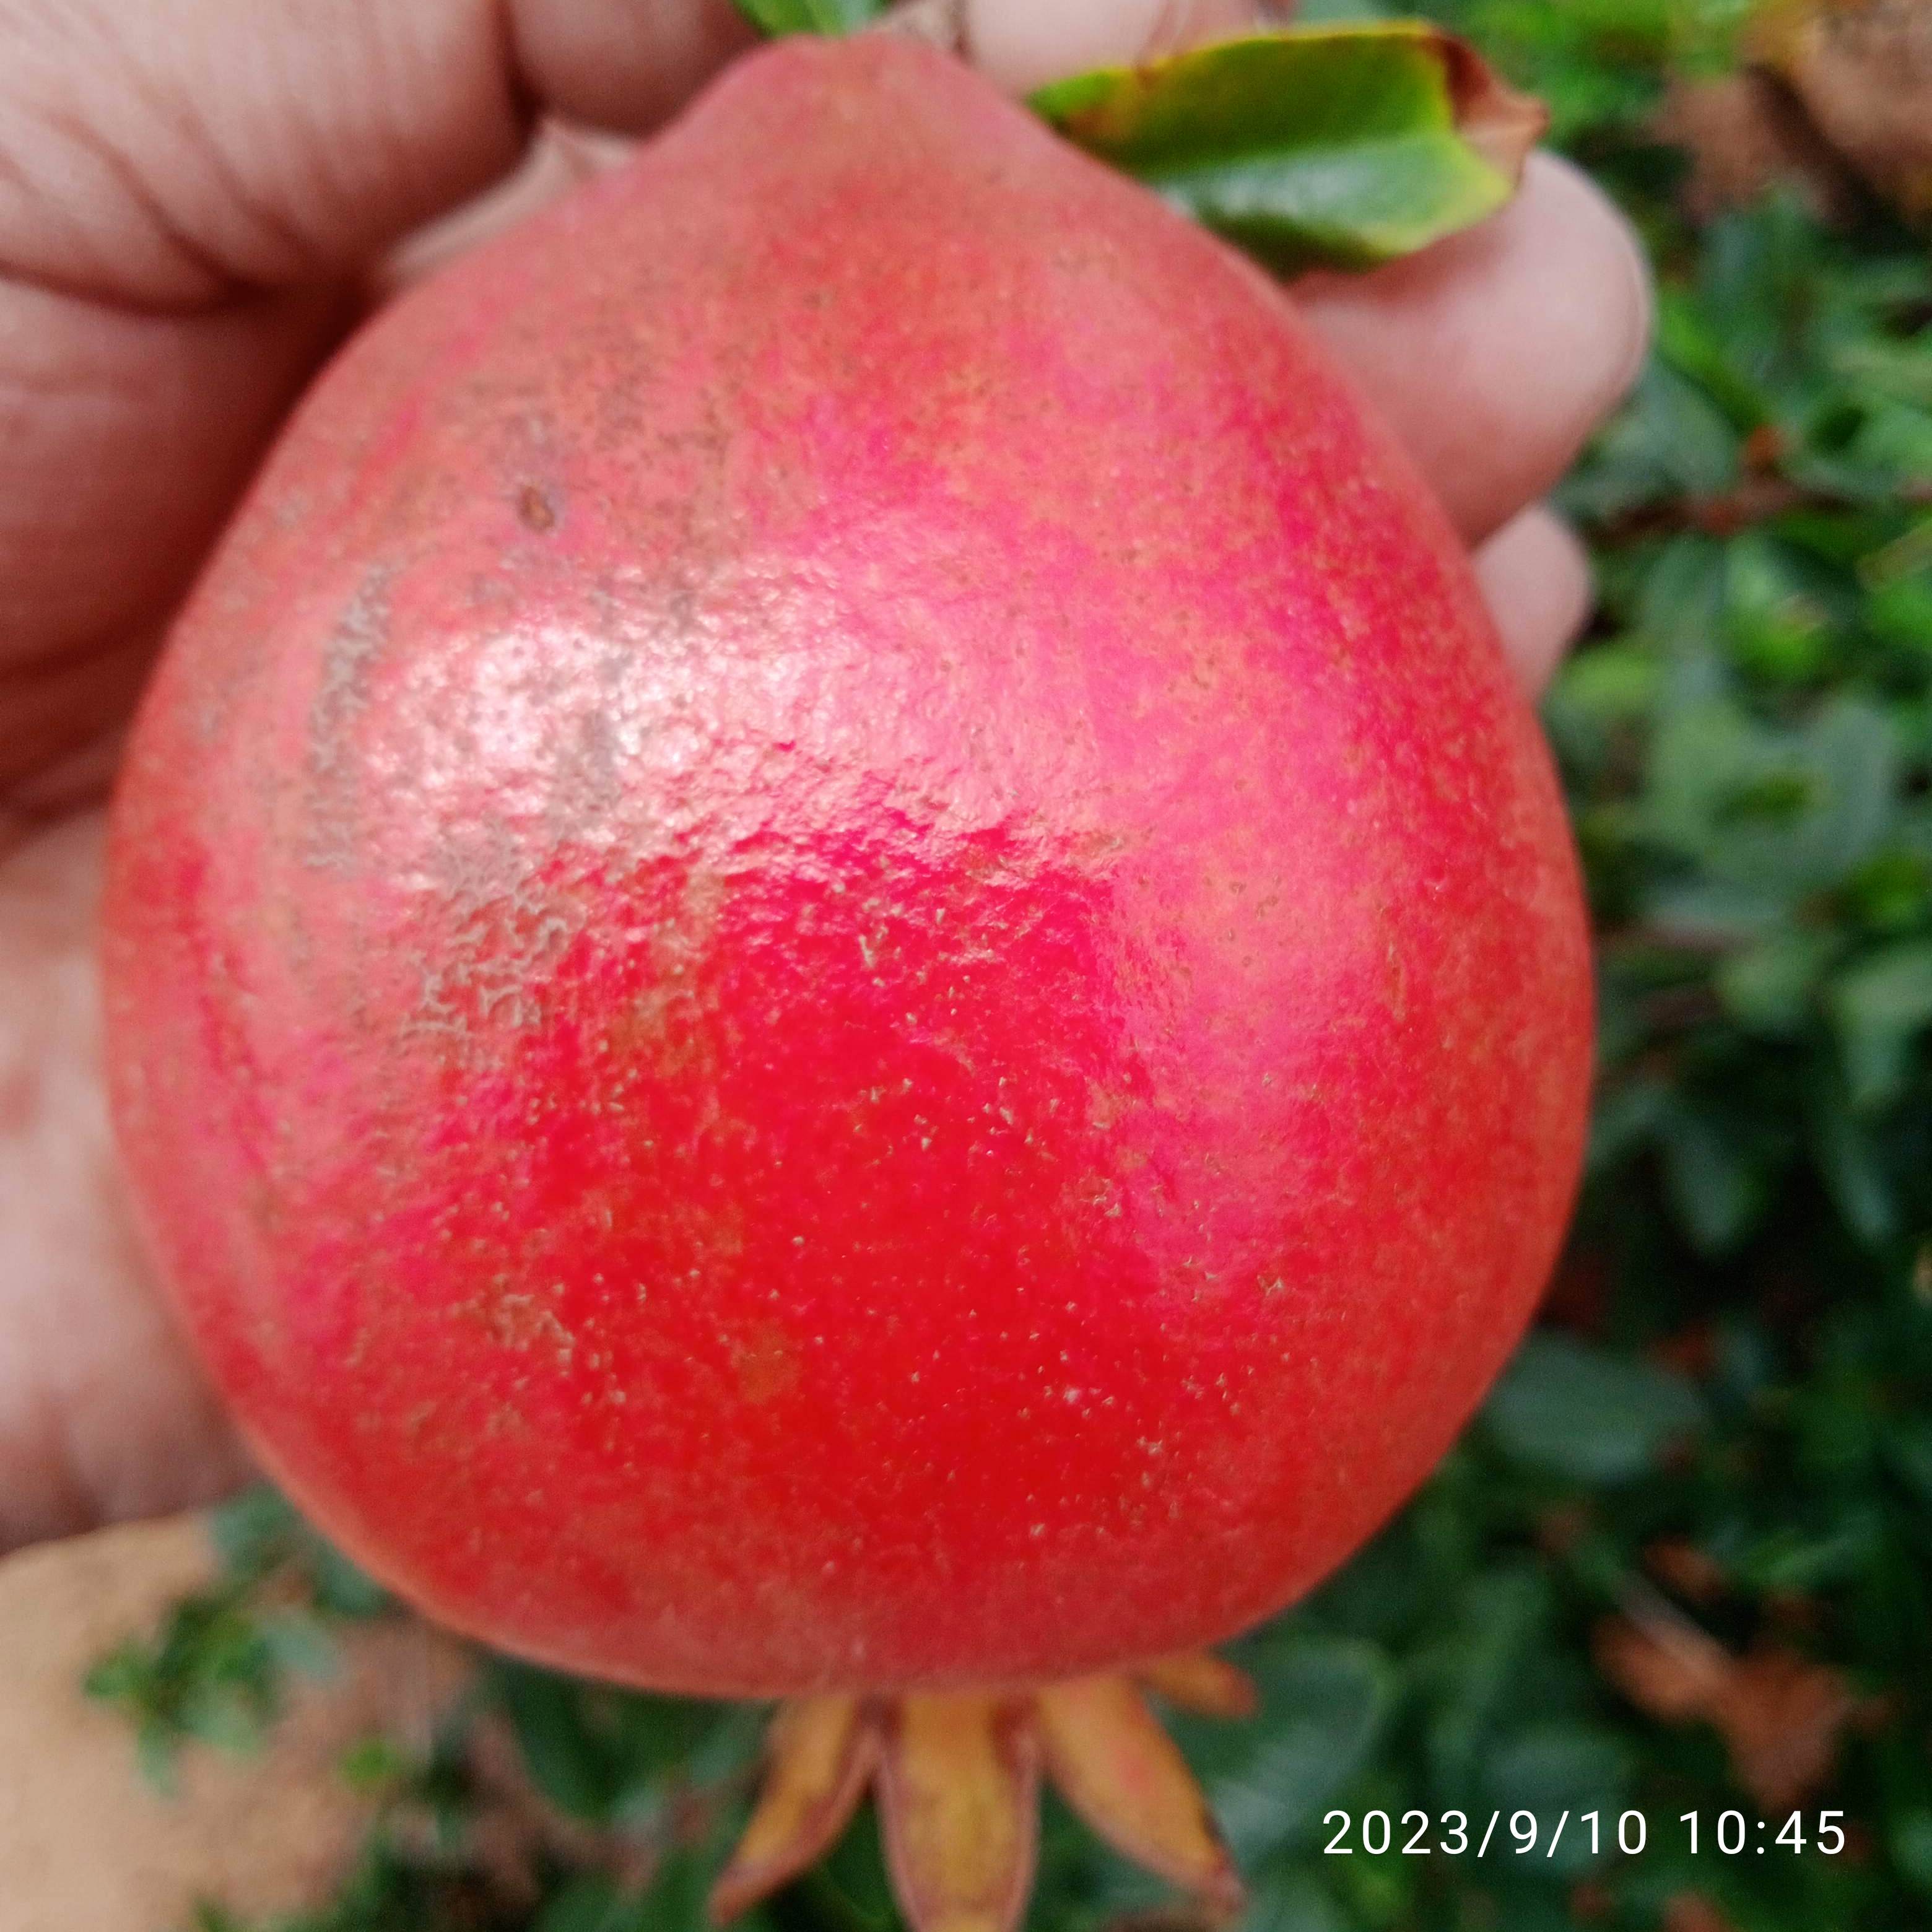
Label: Healthy